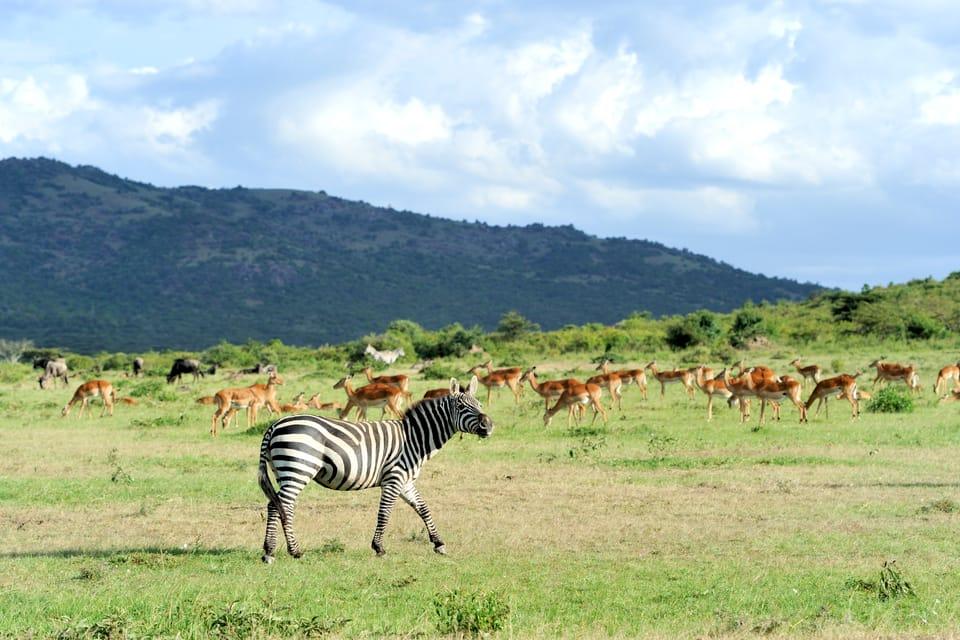
Sehemu ya ardhi iliyo na pande mbili, moja ikiwa tambarare yenye  wanyama pori, jua likiwa limechomoza, na kwa mbele yake ni mlima mrefu uliofunikwa na kivuli.